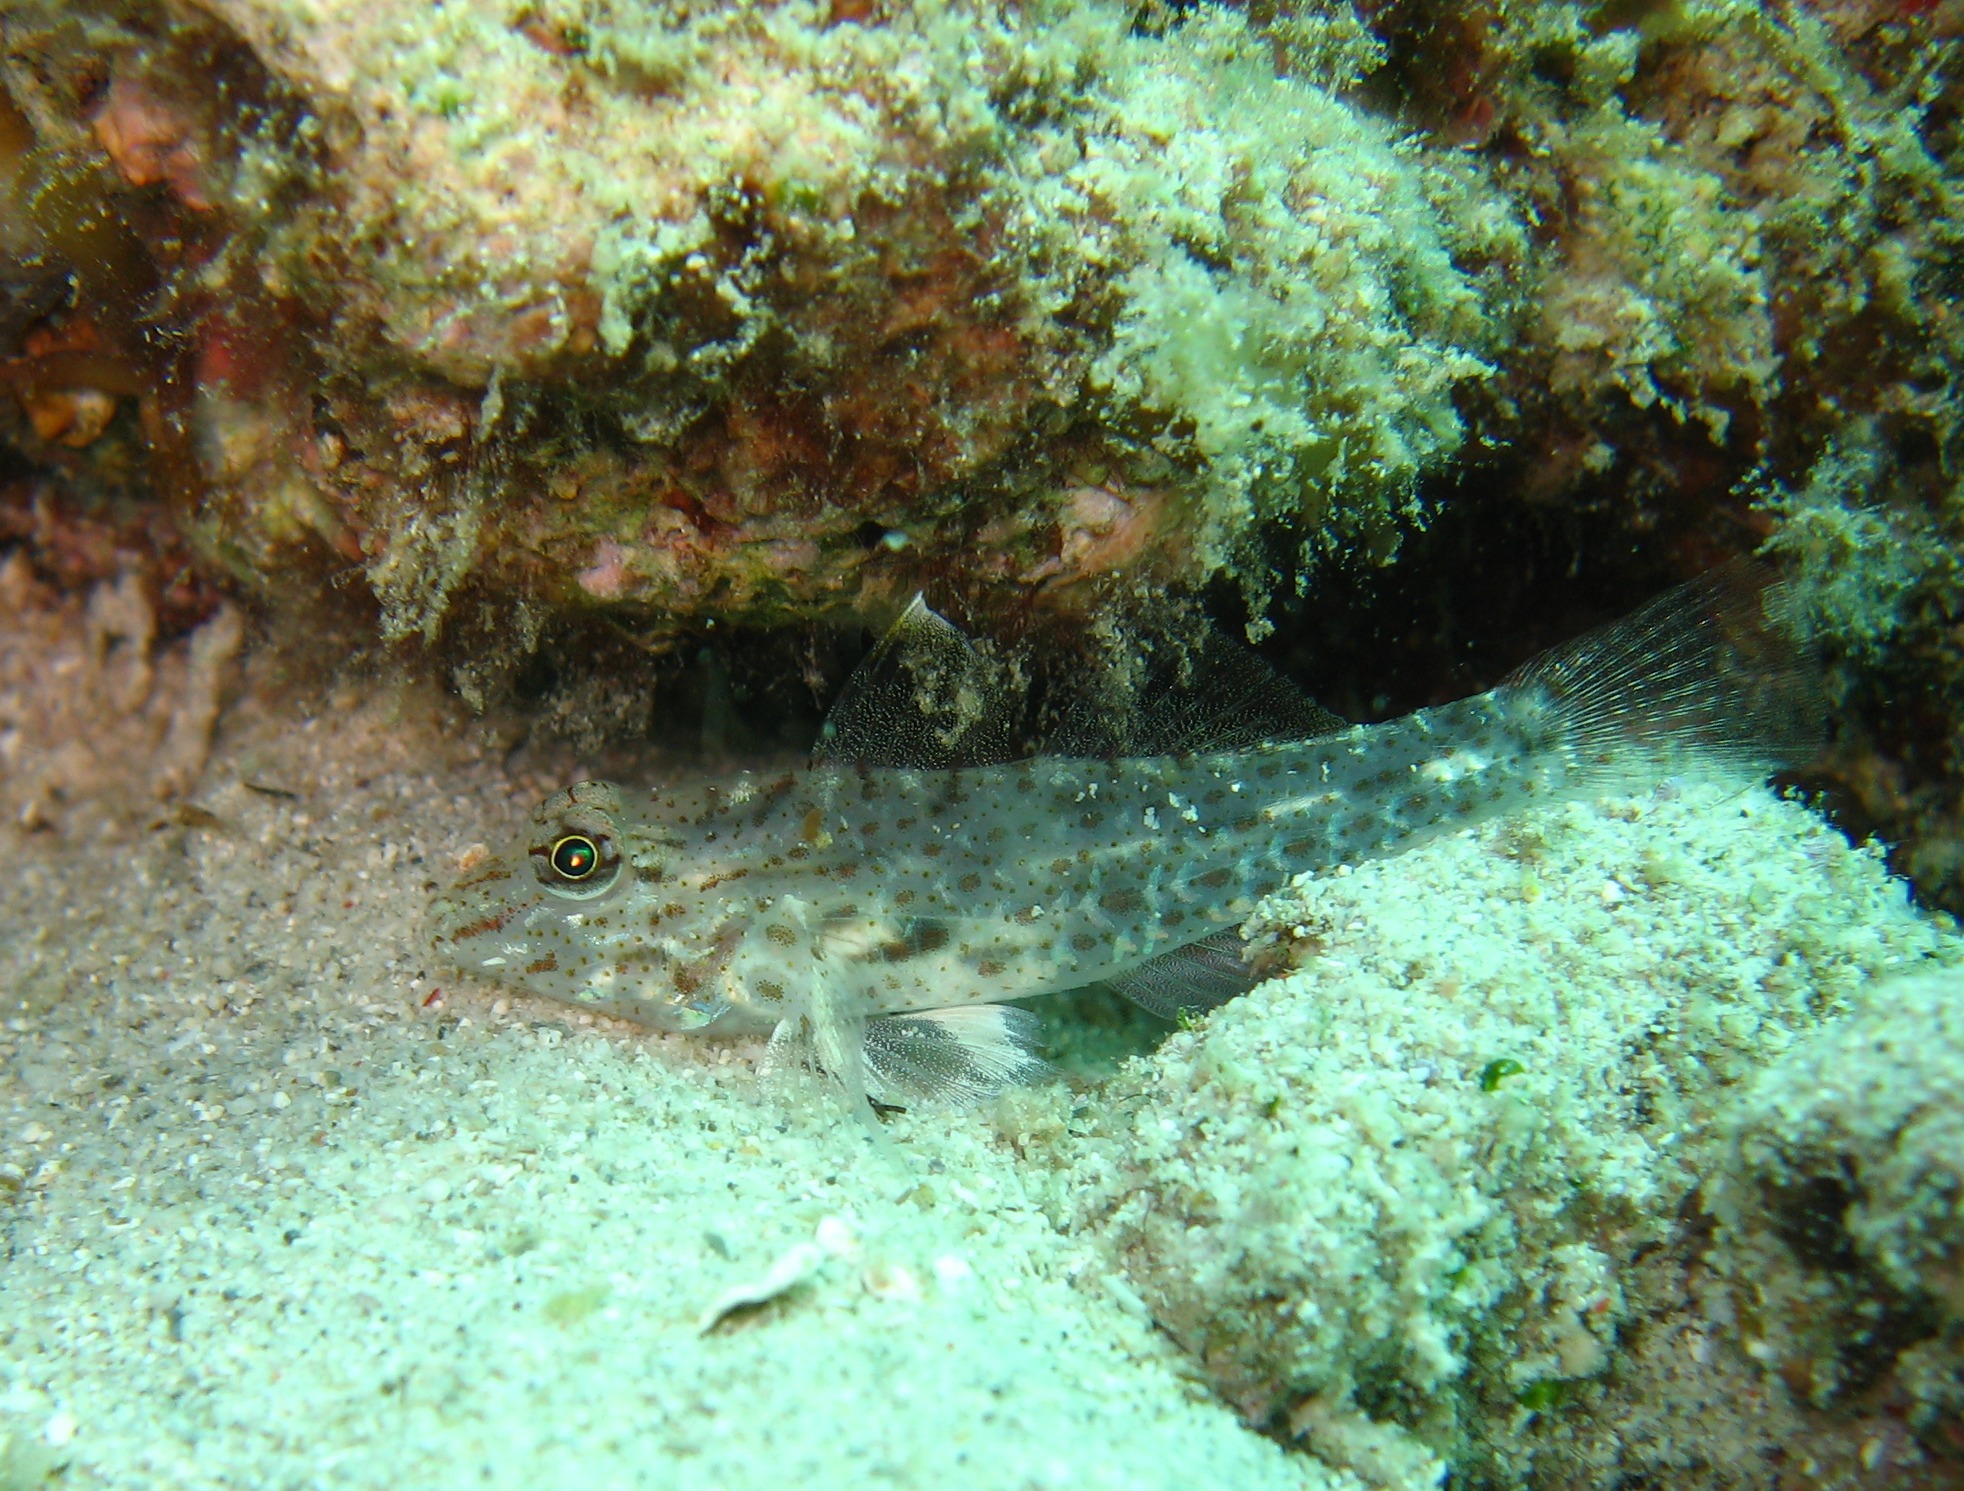
underwater, high, biology, fish, fauna, coral, coral reef, invertebrate, reef, hires, hi, res, undersea, geo country philippines, marine biology, coral reef fish